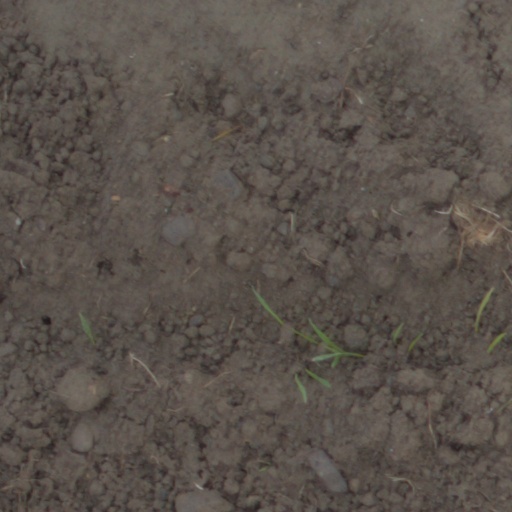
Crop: wheat